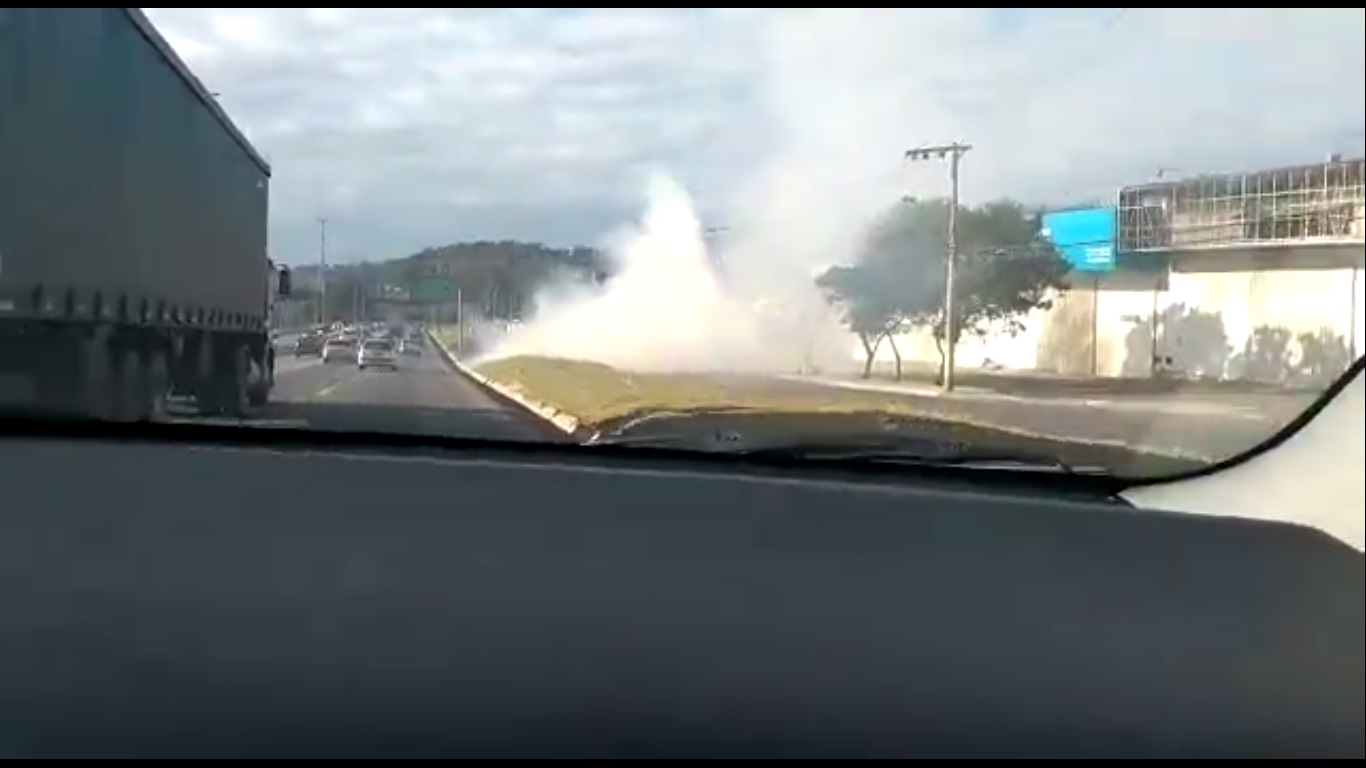
Fire: no
Smoke: yes